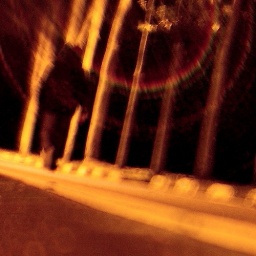
Lensbaby Composer with plastic optic. shot under a dim yellowish street light, 1/20, f/2.8, ISO3200.